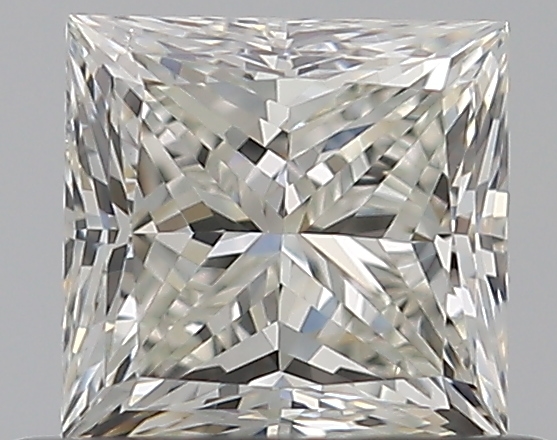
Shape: princess
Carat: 0.5
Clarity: VS2
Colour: J
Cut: VG
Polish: EX
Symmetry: VG
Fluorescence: N
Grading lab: GIA
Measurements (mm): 4.35 x 4.23 x 3.09